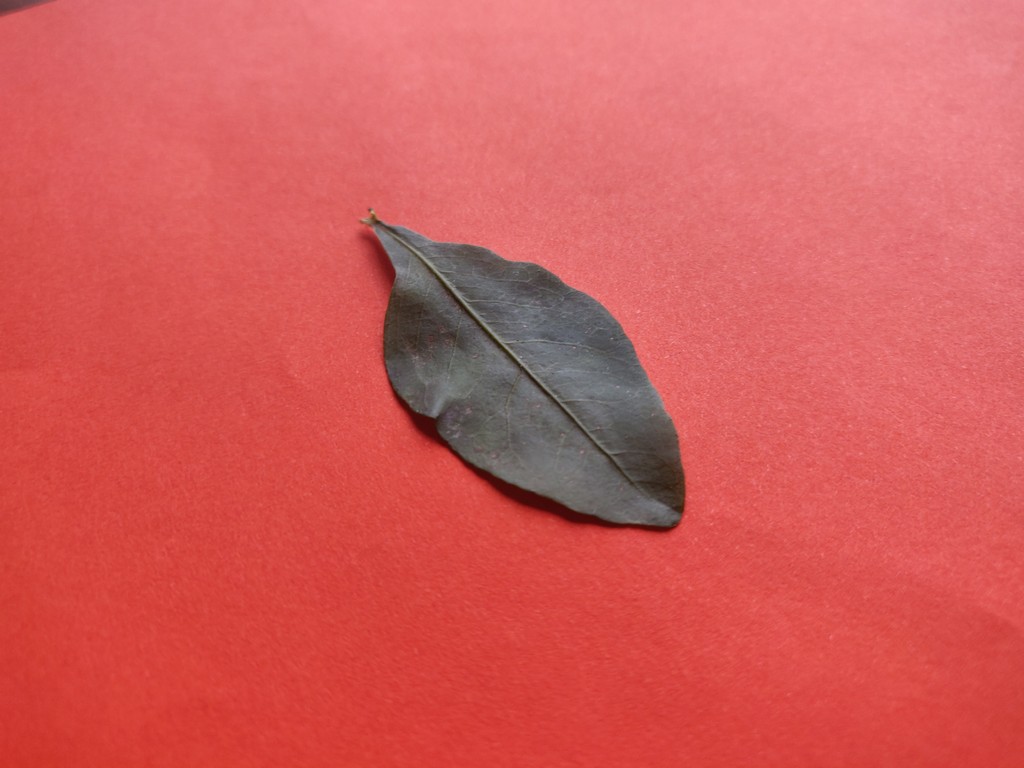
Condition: Healthy
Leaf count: single
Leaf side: front